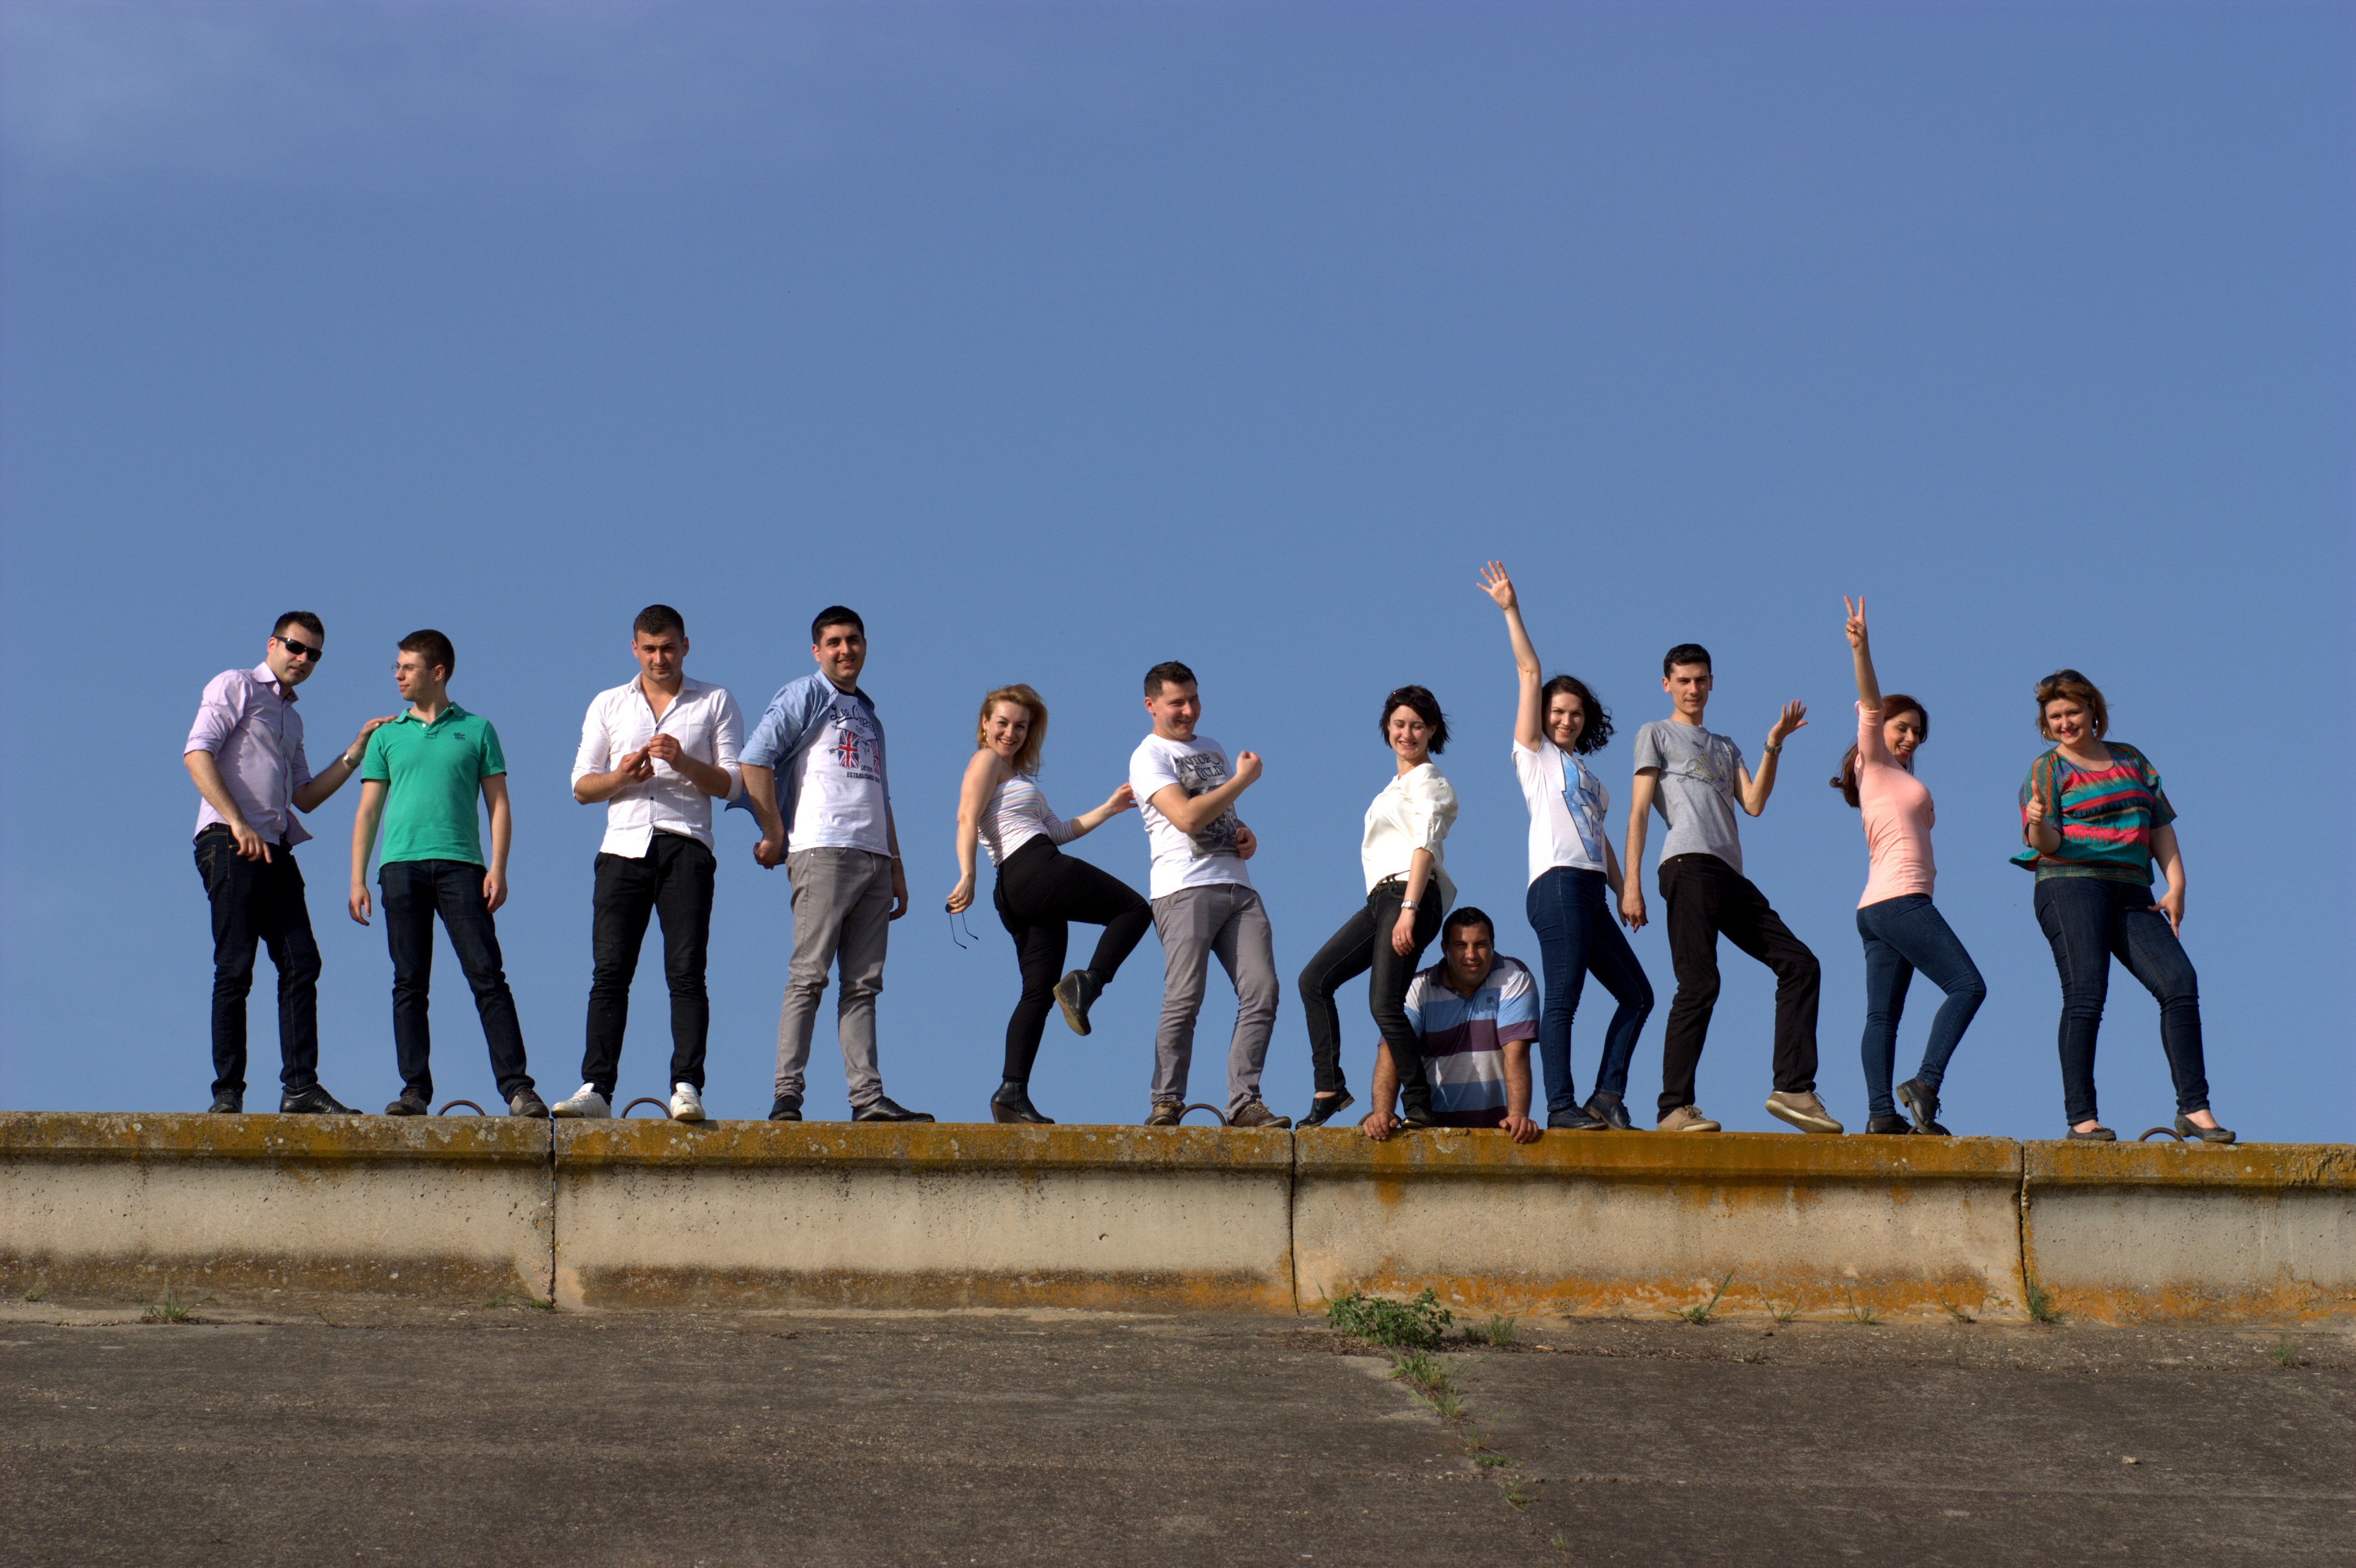
people, love, dance, friendship, buddy, team, sports, funny, joy, the gang, social group, modern dance